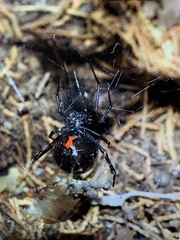
Species: Lactrodectus_hesperus